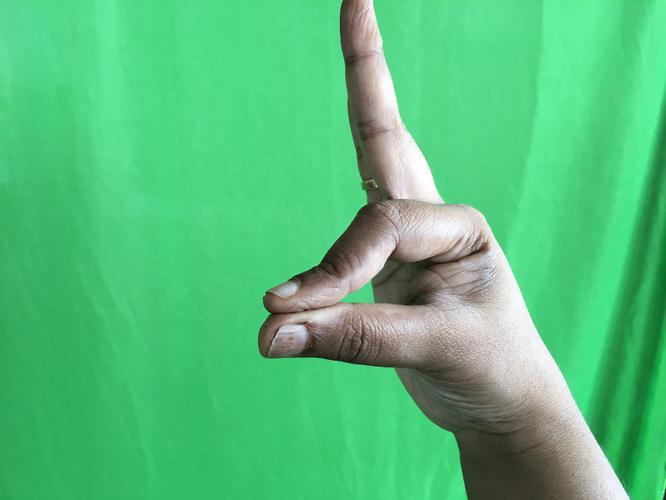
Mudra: Hamsasyam
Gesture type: single_hand